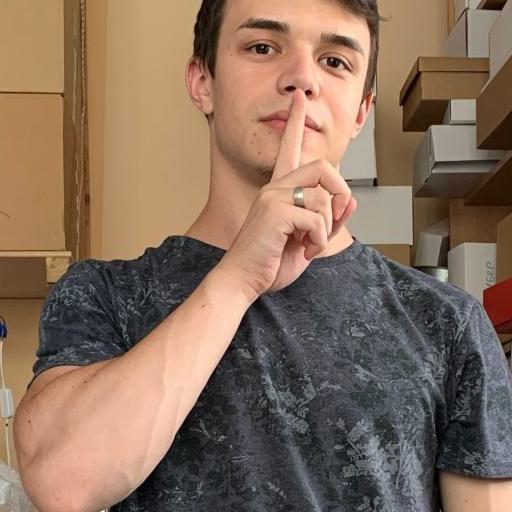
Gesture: mute